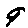
Label: 9